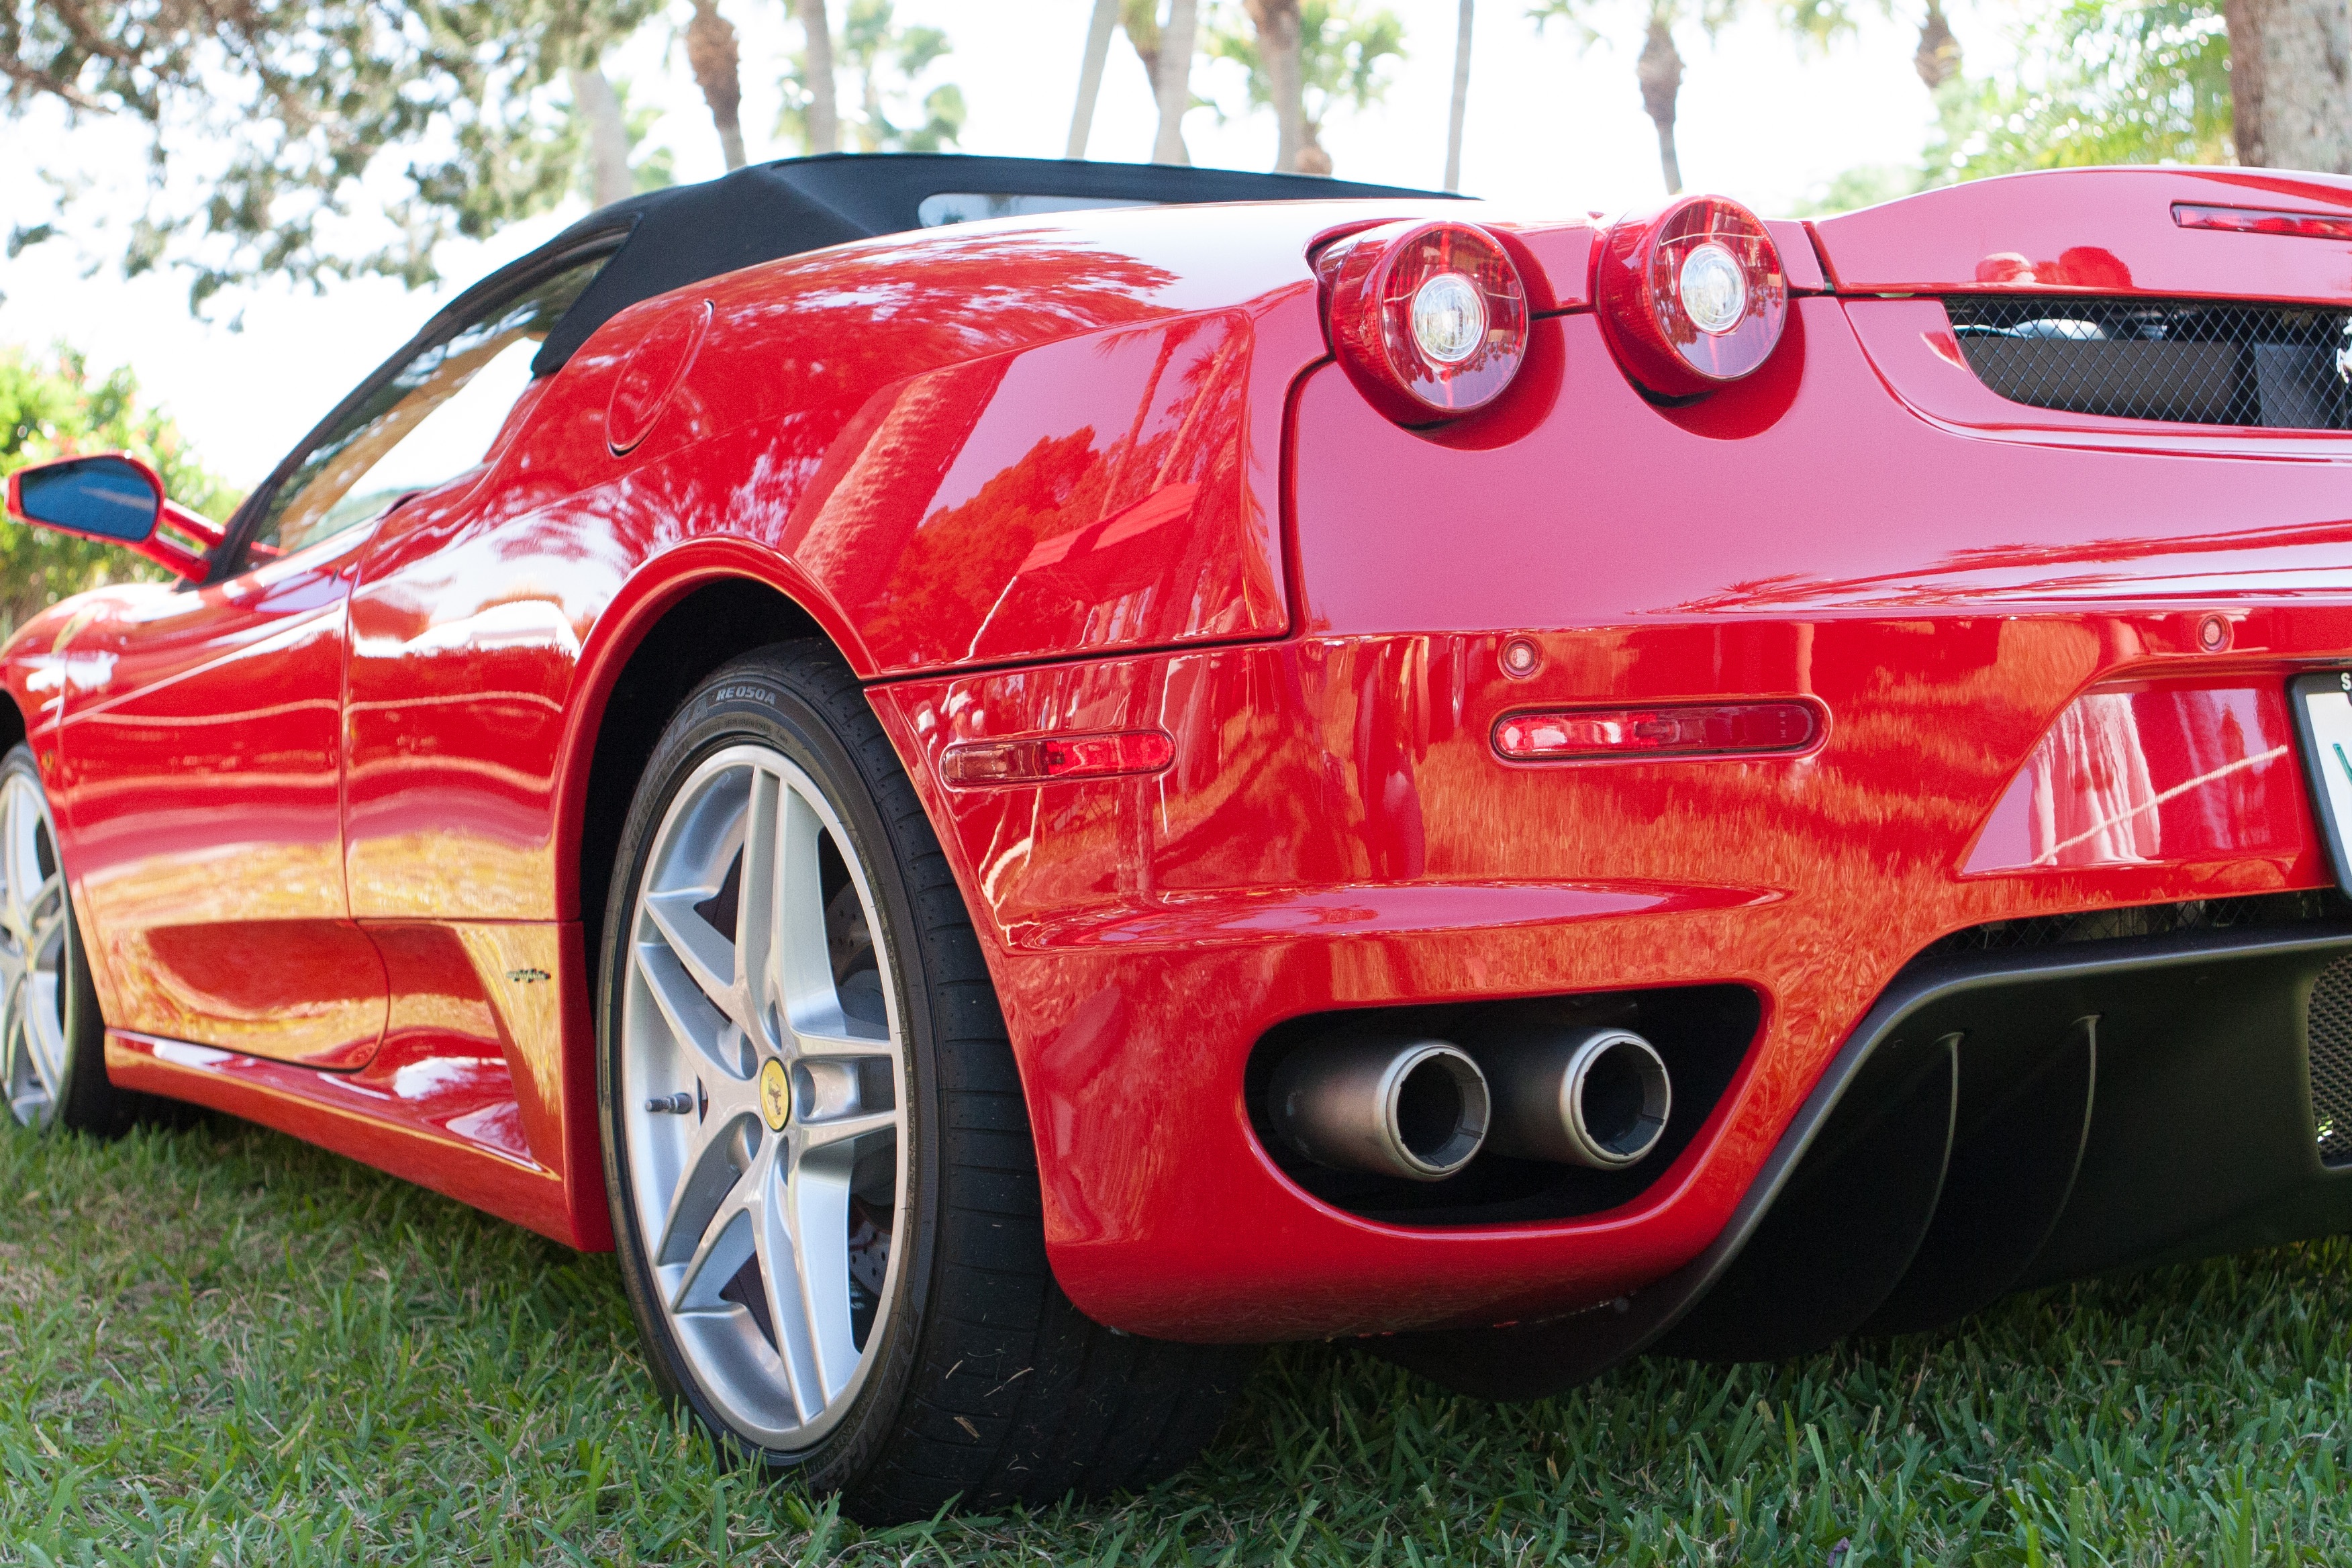
car, wheel, automobile, red, vehicle, auto, modern, automotive, sports car, bumper, supercar, luxury, ferrari, fast, land vehicle, automobile make, automotive exterior, automotive design, luxury vehicle, performance car, ferrari california, ferrari spa, ferrari f430